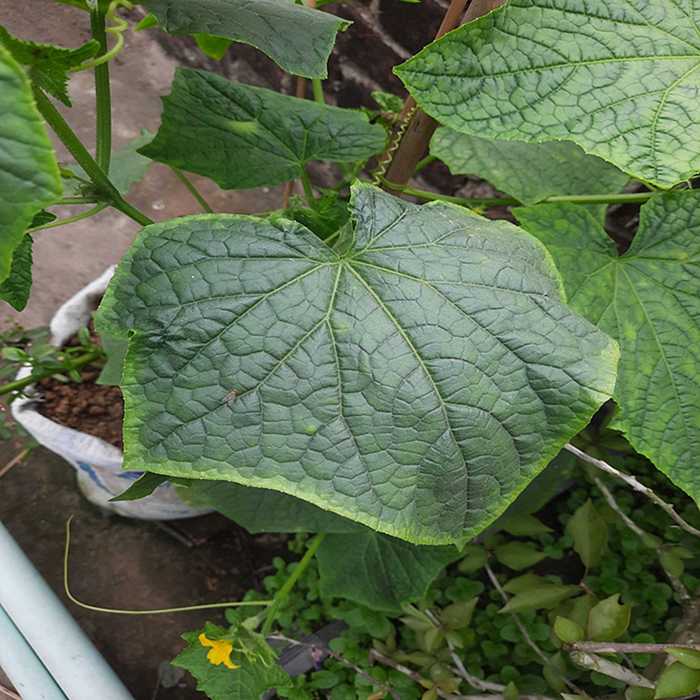
Plant: Cucumber
Label: Fresh leaf